Rheita (crater)

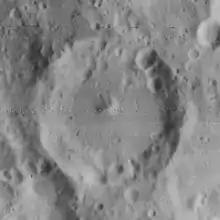
Lunar Orbiter 4 image

Rheita is a lunar impact crater located in the southwestern sector of the Moon. It was named after Czech astronomer and optician Anton Maria Schyrleus of Rheita. It lies to the northeast of the crater Metius, and northwest of Young. The southwestern rim overlies the edge of Vallis Rheita, a long lunar valley stretching for over 200 kilometers on a line running northeast to southwest. At its widest the valley is 25 kilometers wide and a kilometer deep.